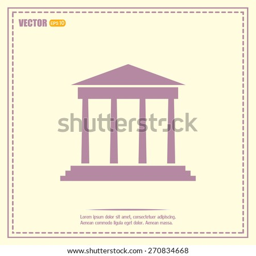
vector illustration of a theatre